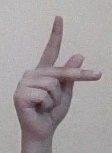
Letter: dha